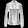
Label: Shirt